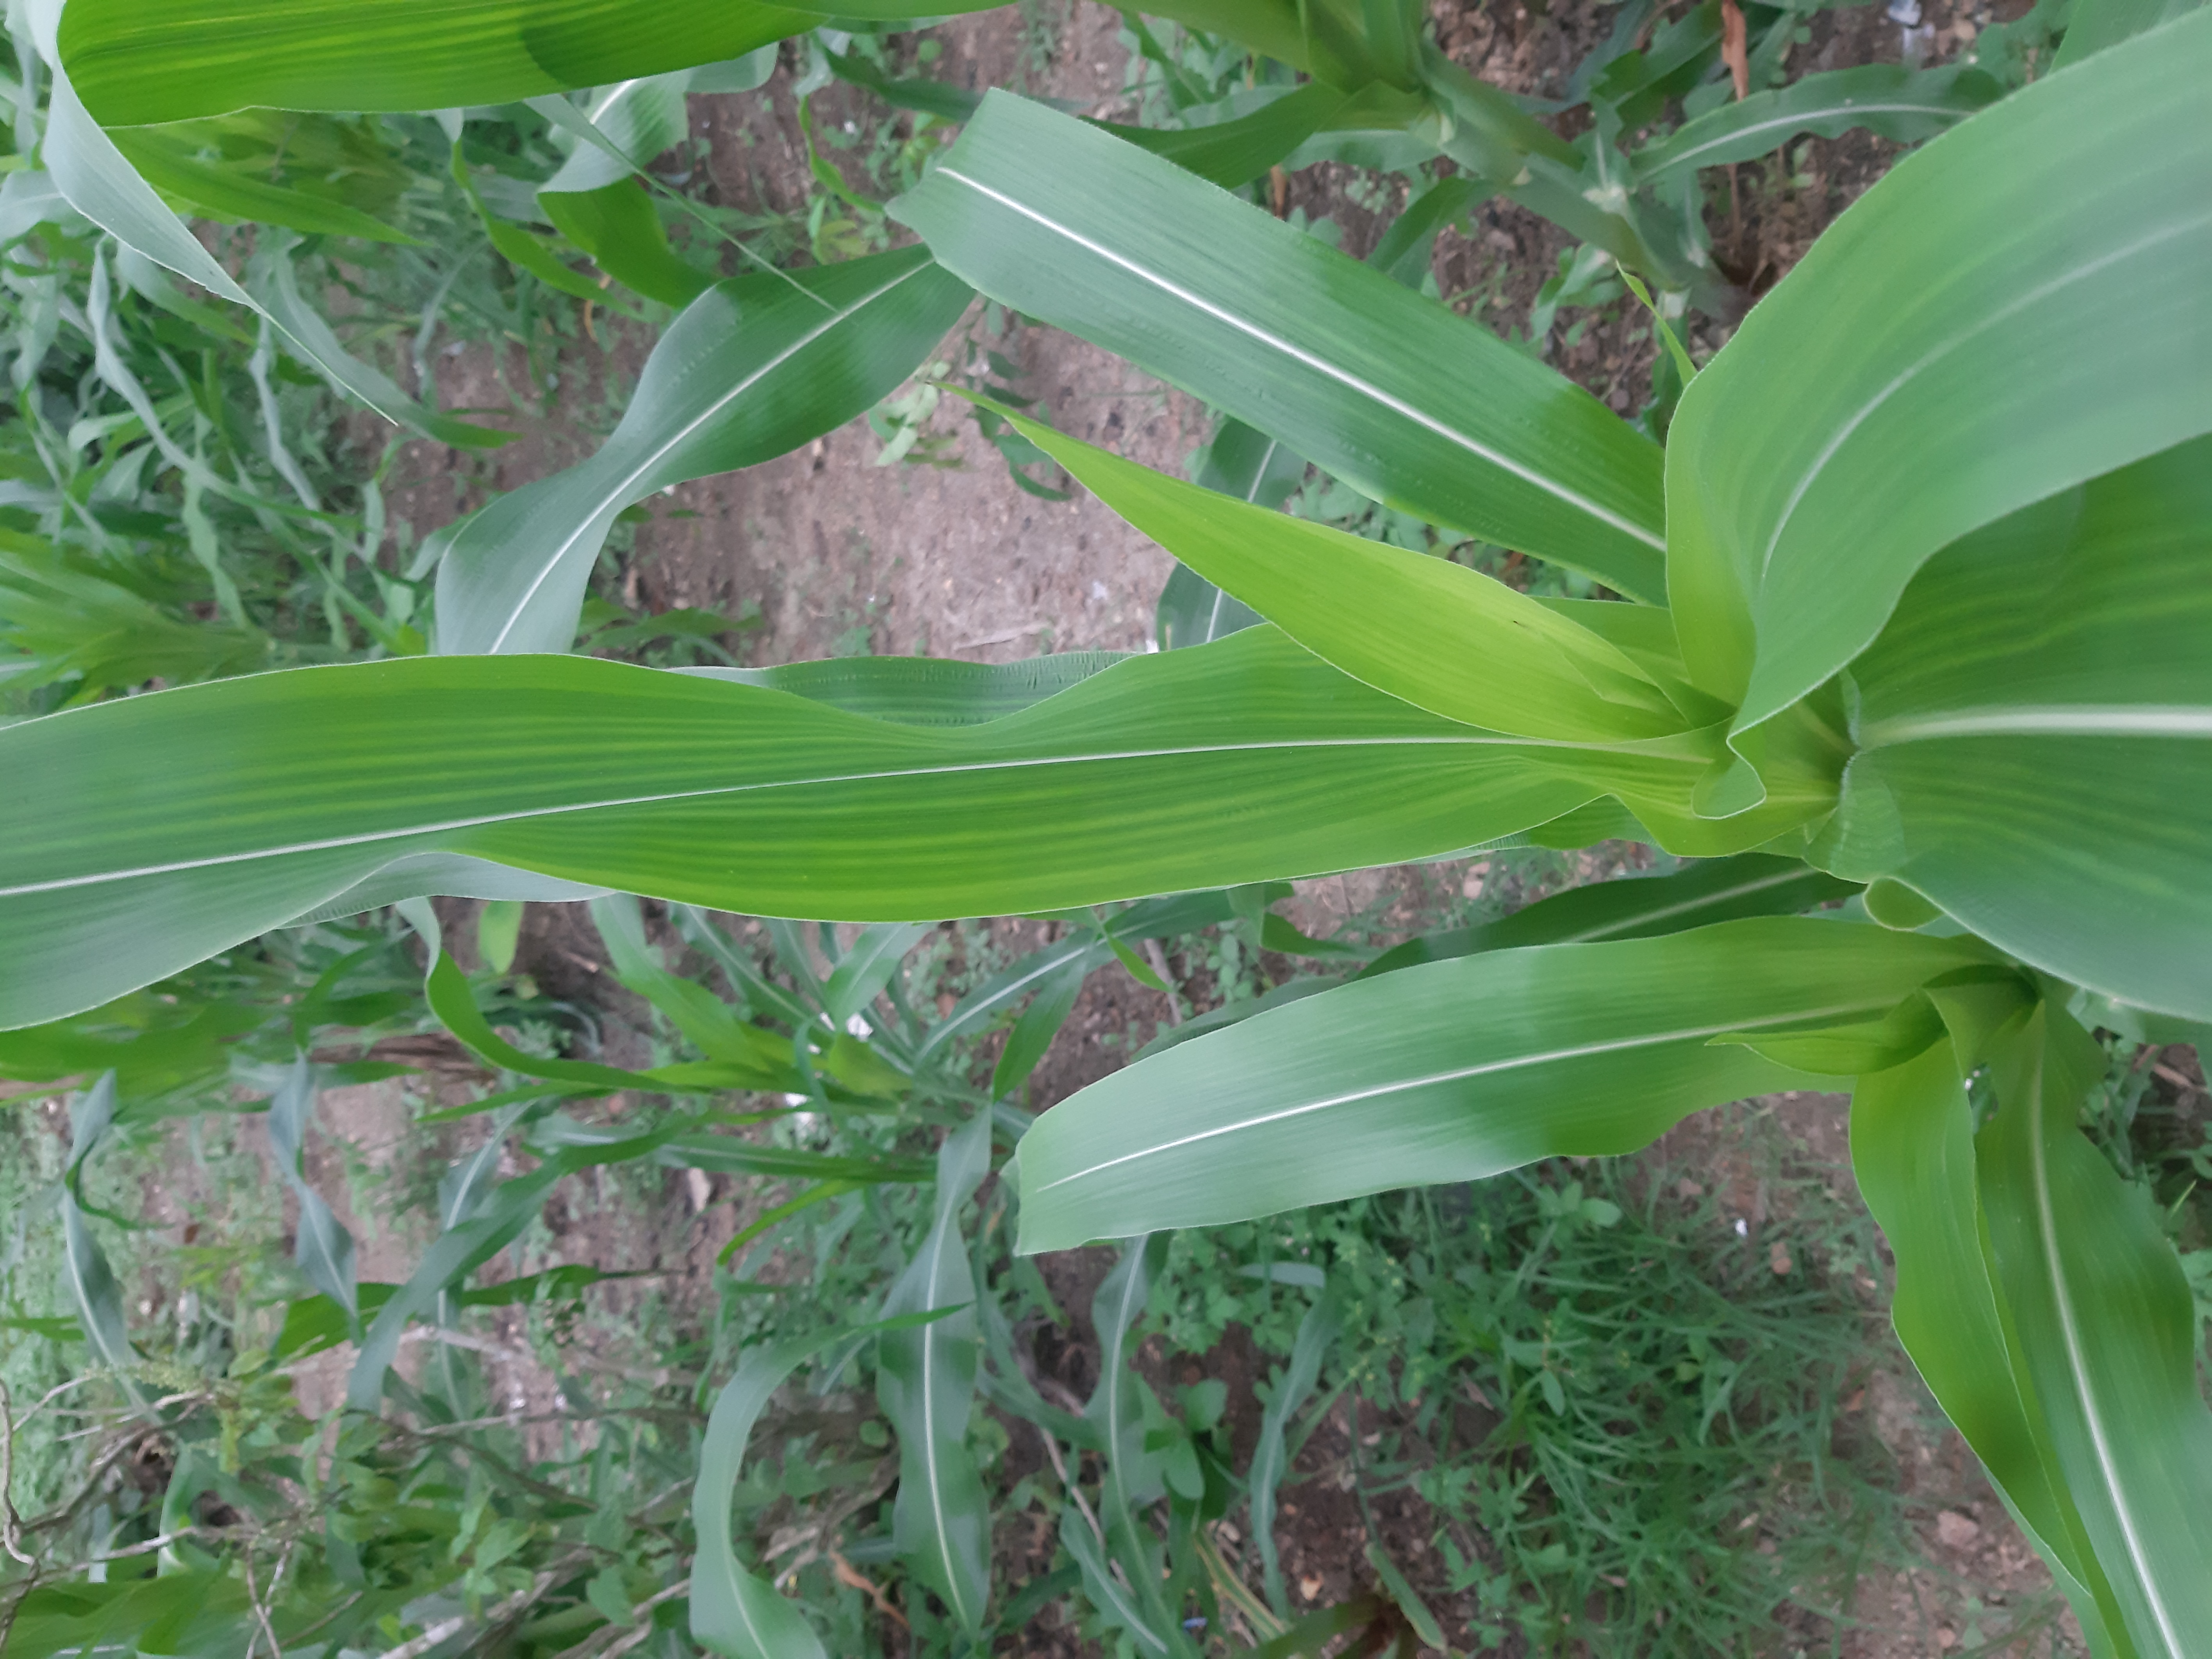
Label: healthy